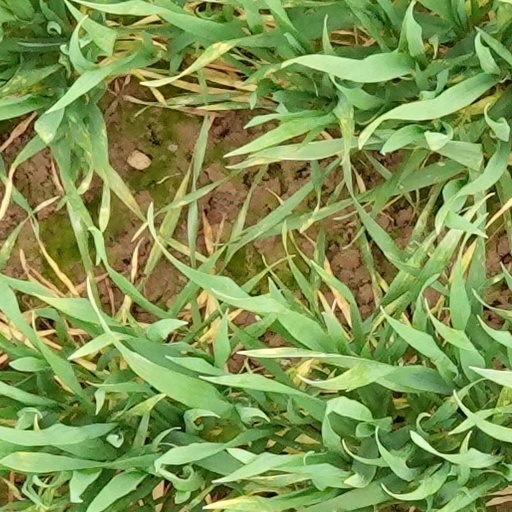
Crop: wheat